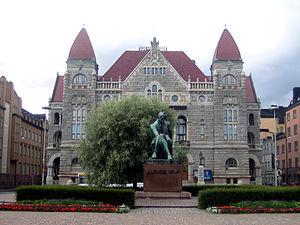
La place de la gare centrale d'Helsinki est une place située au centre d'Helsinki, à côté de la gare centrale d'Helsinki.
Le style romantique national, appelé aussi Modern style nordique, a été un style architectural des pays nordiques et de la région de Saint-Pétersbourg qui fut une manifestation de la mouvance nationaliste romantique du XIXᵉ et XXᵉ siècles.
Helsinki, est la capitale et la plus grande ville de la Finlande avec 642 045 habitants dans la commune et 1 456 619 dans le Grand Helsinki. Helsinki est la capitale la plus septentrionale du monde après Reykjavik, capitale de l'Islande. La ville a la plus forte population immigrée de tout le pays. Il y a plus de 130 nationalités résidant dans la ville d'Helsinki. Elle s'étale sur une presqu'île entourée d'un grand nombre d'îles et est fortement caractérisée par la présence de l'eau. Helsinki est un port marchand ouvert sur le golfe de Finlande.